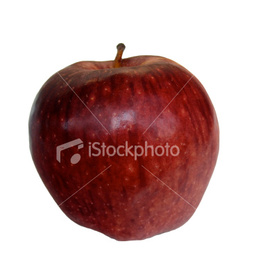
Label: Apple